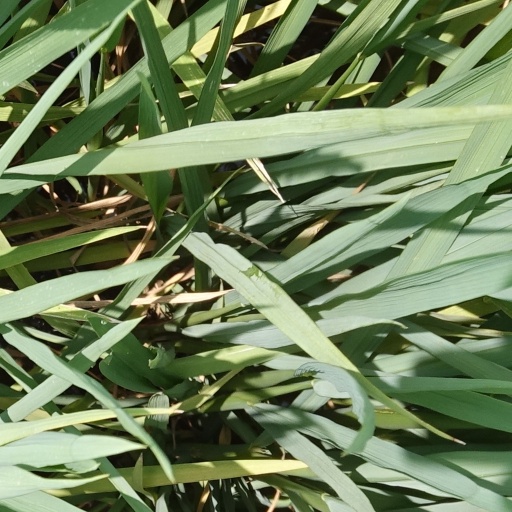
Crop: rice